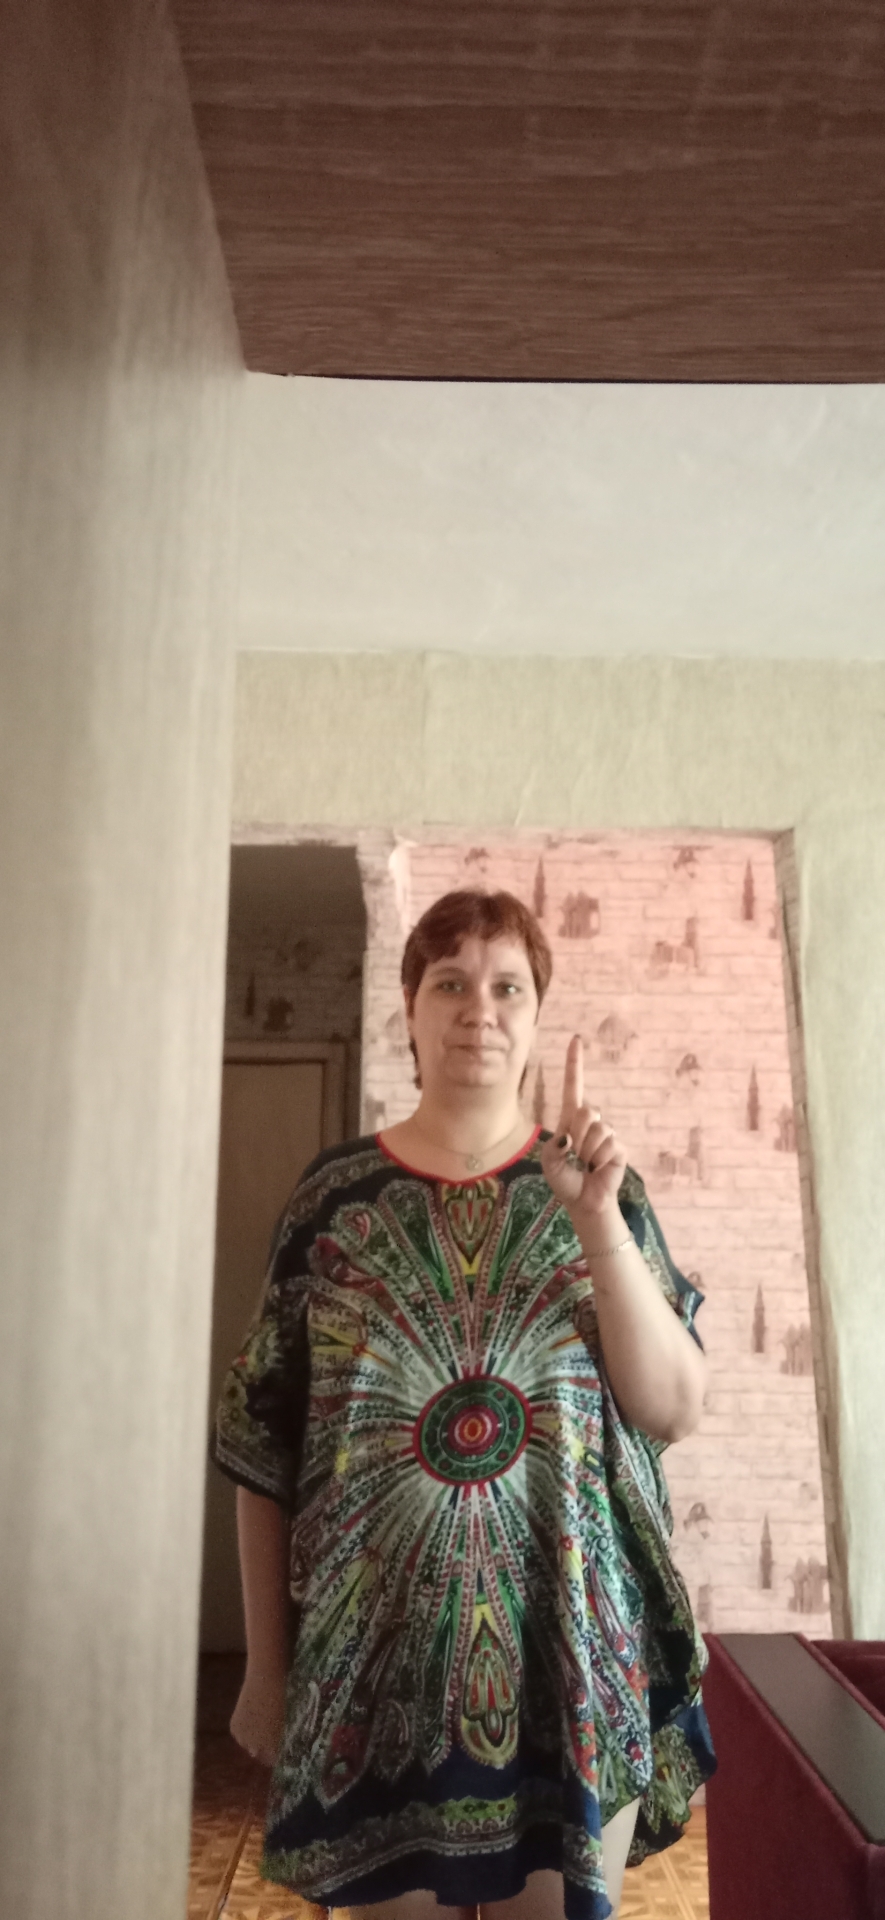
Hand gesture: one